Mugambi Jouet

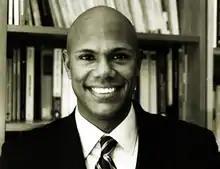

Mugambi Jouet (born c. 1981) is associate professor at the USC Gould School of Law. An author and human rights lawyer, he writes in both English and French about legal, political, and social issues with a focus on American exceptionalism and criminal justice. He has been interviewed on radio and television about how American society compares to France, Canada, and other countries.